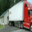
Label: truck